Otekaikea

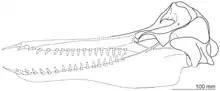
Reconstructed skull of "O. marplesi"

"Otekaikea" is a medium-sized odontocete similar to "Waipatia" in the following characters: maxilla and occipital partly separated by parietal; flat dorsal surface of periotic; long posterior process of the periotic; and poorly developed ventromedial keel of the bulla. Differences from other archaic odontocetes include: broad dished face; elevated nodular subrhomboidal nasals and elevated frontals; smooth-surfaced premaxillary sac fossae without prominent premaxillary sulci developed posteriorly; premaxillae strongly bifurcated posteriorly, associated with bilateral posterior accessory foramina and elevated crests on the maxillae; periotic with long slender parallel-sided posterior process, and sharp apex of anterior process.